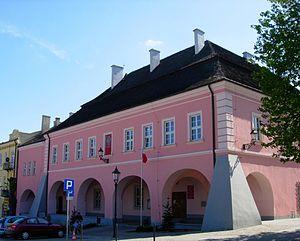
Opatów est une ville polonaise, dans une région de forêts et de lacs. Au XIIᵉ siècle, elle fut la résidence du gouverneur régional et de l'évêque catholique. En 1237, il lui fut accordé des privilèges qui régularisèrent le statut de ses habitants et en 1361 elle reçut le statut de ville avec de larges privilèges. En 1514, la propriété fut transférée à un noble, Krzysztof Szydłowiecki, qui restaura la ville, l'entoura d'une muraille, construisit un château et des bâtiments pour l'administration locale et améliora l'approvisionnement en eau des habitants. Opatów avait deux foires annuelles et deux jours de marché par semaine.